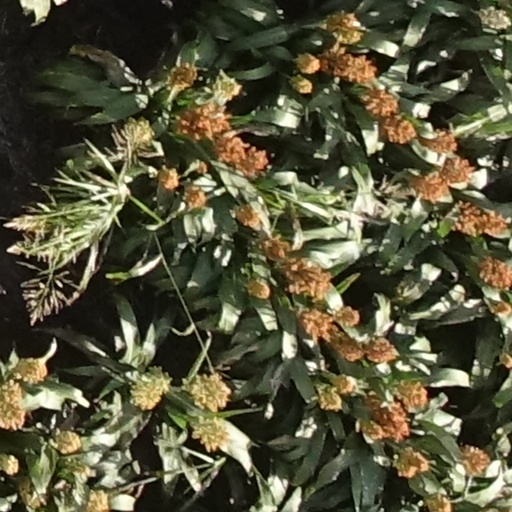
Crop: sorghum